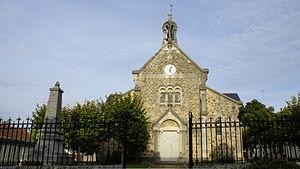
Le monument aux morts et l'Église, Villers Marmery.
Villers-Marmery est une commune française, située dans le département de la Marne en région Grand Est.